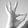
ASL letter: F